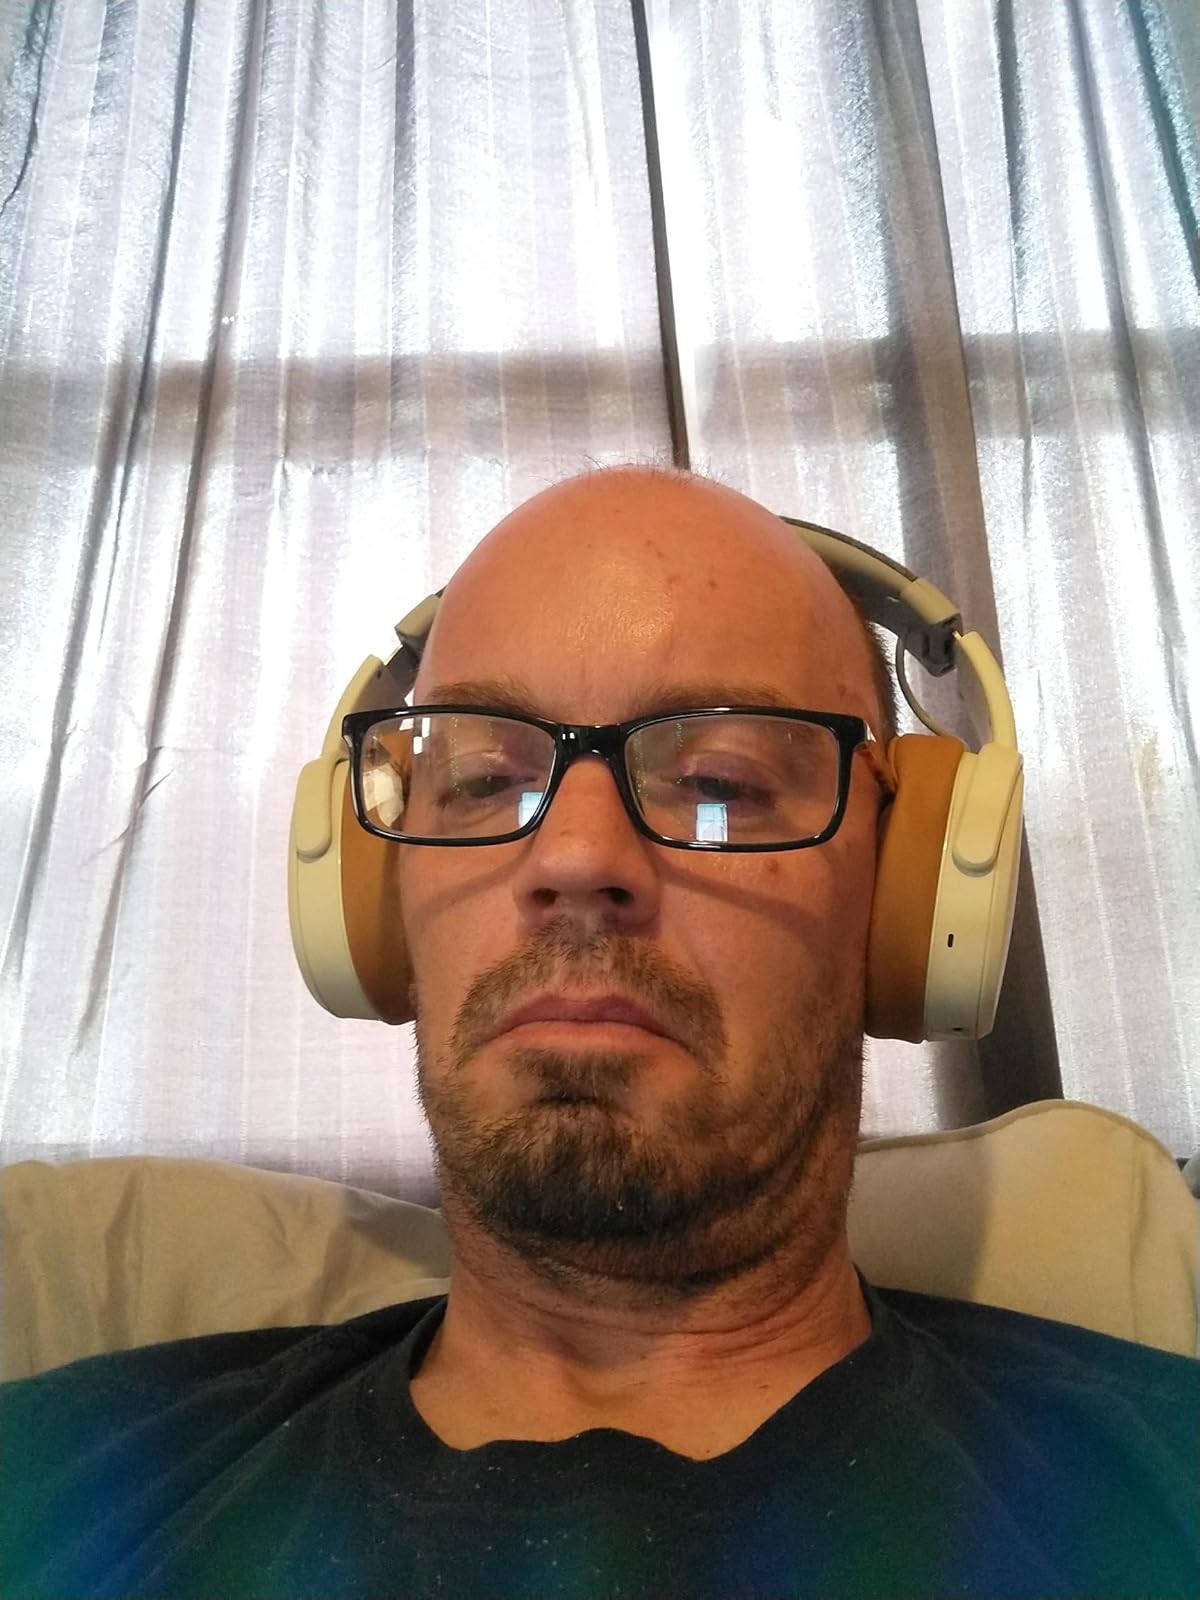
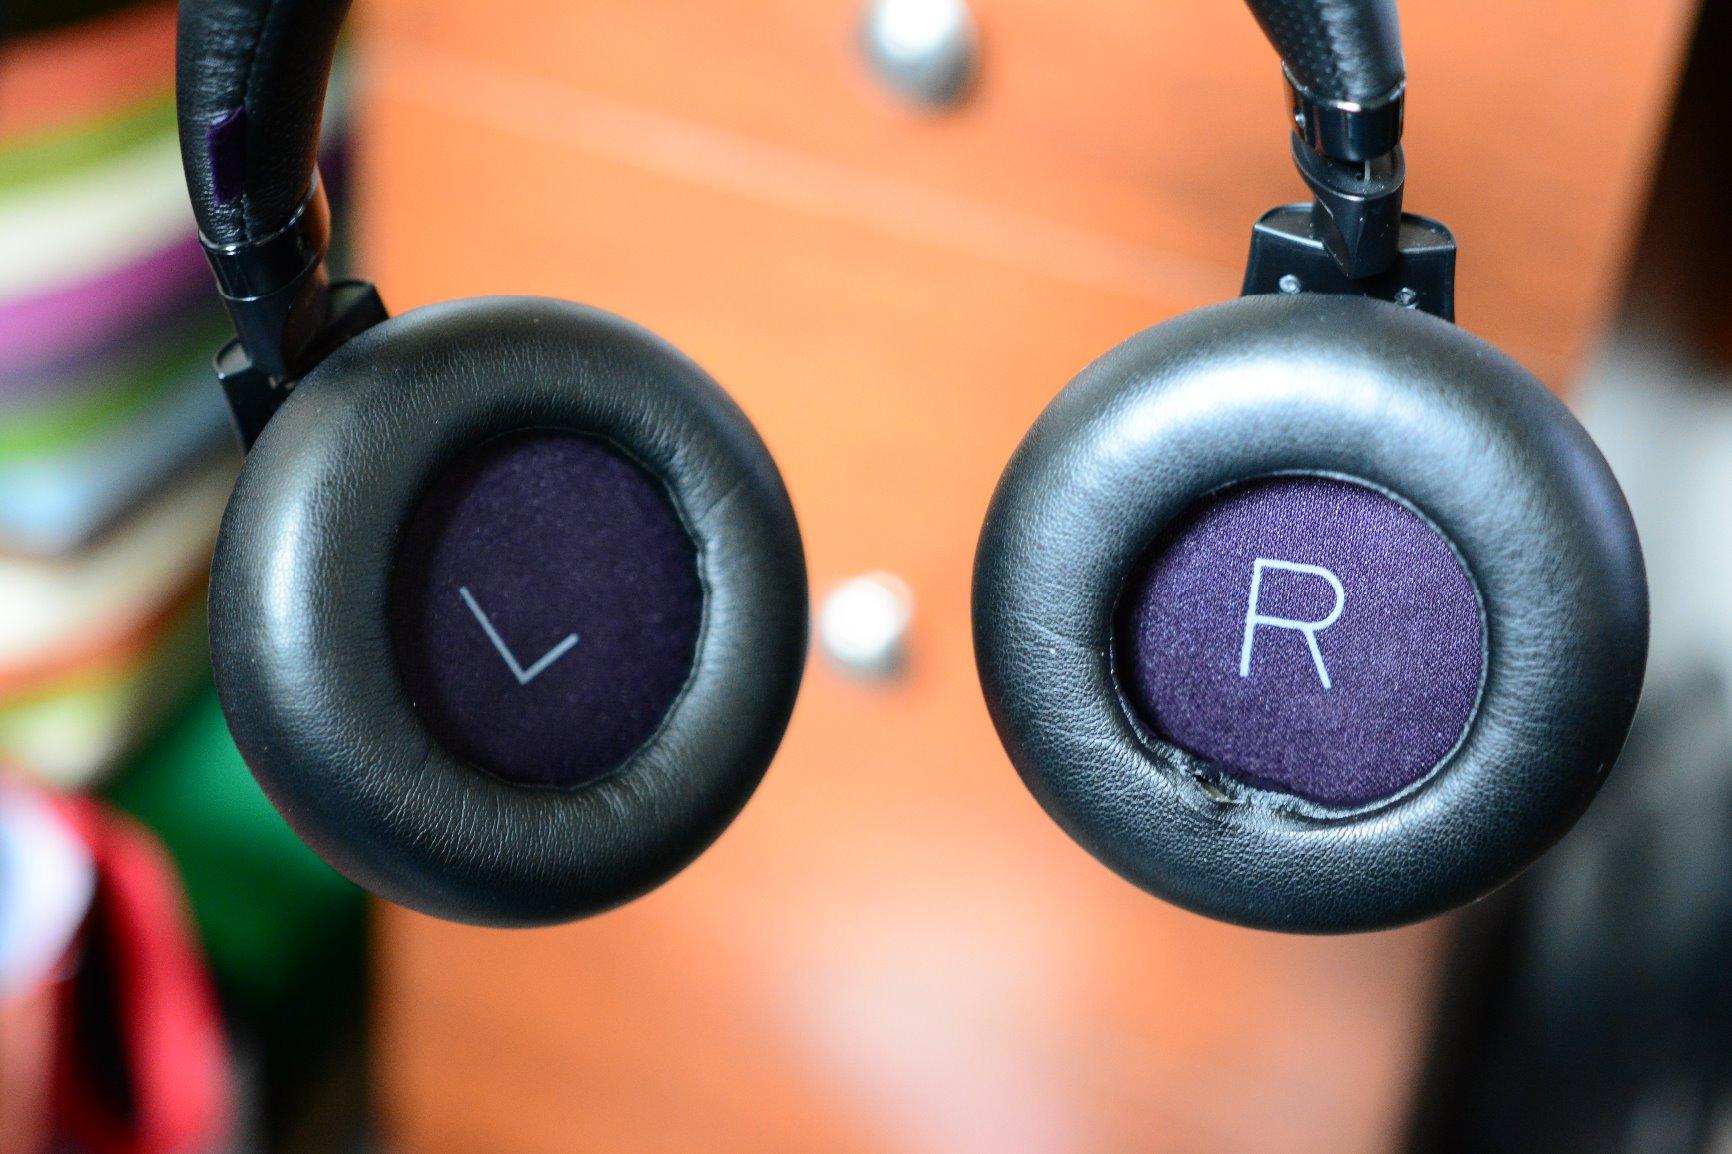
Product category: headphones
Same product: no